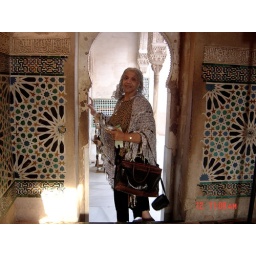
Marva walking through a door way in the Moorish Castle in Granada Spain